Dhindora

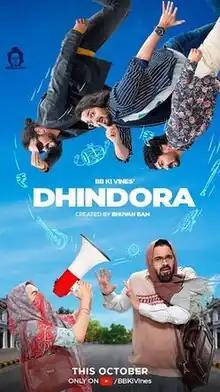
Promotional poster

Dhindora (translation: Drumroll) is a 2021 Indian comedy-drama web series created by Bhuvan Bam and directed by Himank Gaur. Based on the popular characters from Bam's "BB Ki Vines", the show features Bam playing ten different characters, and also stars Gayatri Bhardwaj and Jeeveshu Ahluwalia. By July 2022, Bam claimed that the show had garnered over 500 million views. The soundtrack is composed by Bam and Sneha Khanwalkar. A second season is currently in production.